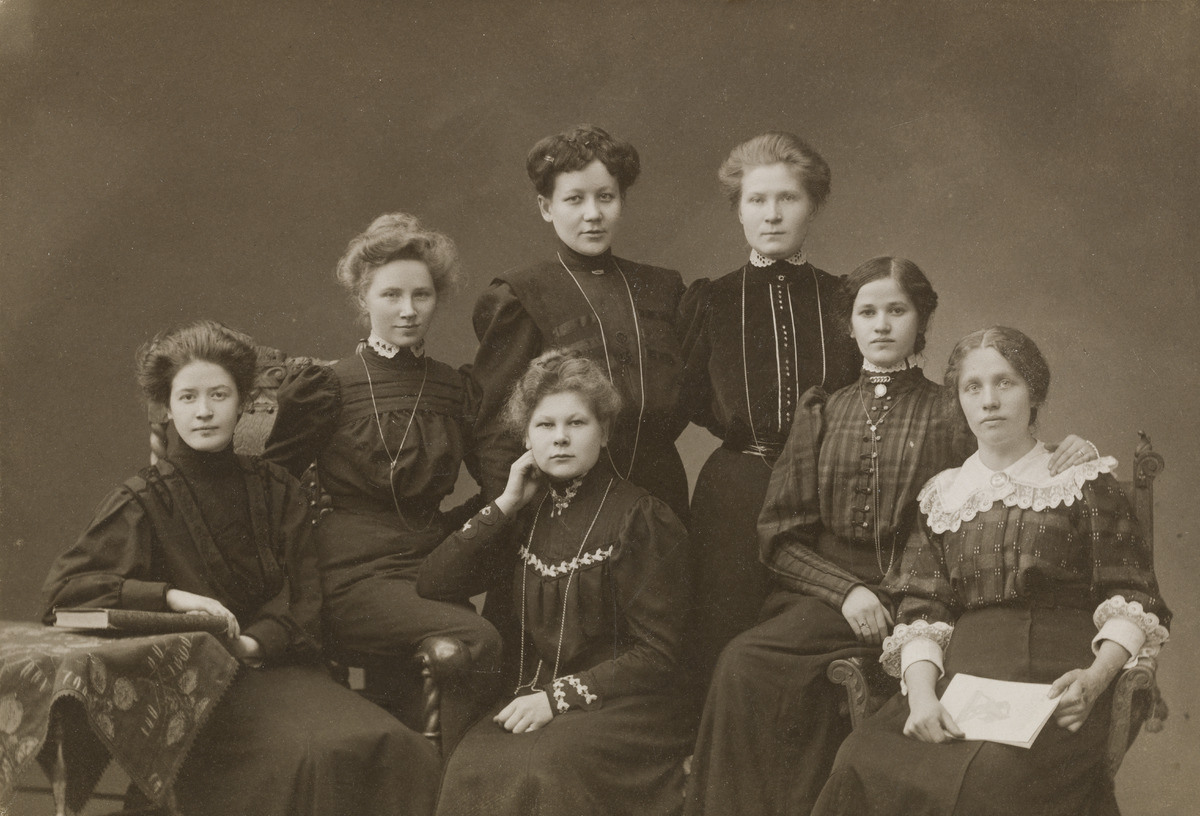
Todennäköisesti Pohjoisesplanadilla sijainneen ompelimon työntekijöitä ryhmäkuvassa
sisällön kuvaus: Todennäköisesti Pohjoisesplanadilla sijainneen ompelimon työntekijöitä ryhmäkuvassa. Istumassa kolmas vasemmalta on Aino Hartikka  (1883-1968), joka muutti työhön Helsinkiin 16-vuotiaana. mustavalkoinen
Kuvaaja: Atelier Universal, valokuvaaja
Ajankohta: kuvausaika 1900 -luvun alku
Aiheet: Hartikka, Aino Aliina, valokuvaamot, pöydät, kirjat, pukuhistoria, muoti, kampaukset, naisten puvut, korut, kaulukset, pitsit